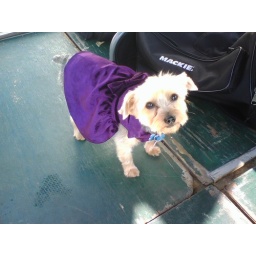
Drop kick dog in a dress